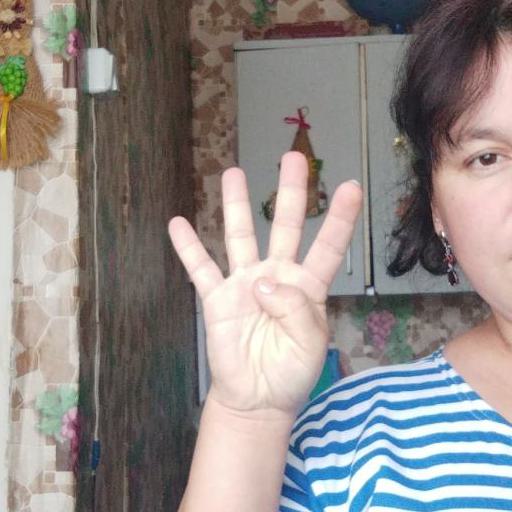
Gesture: four